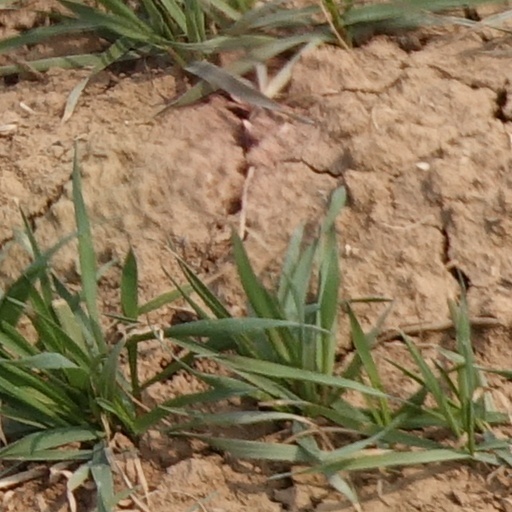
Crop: wheat